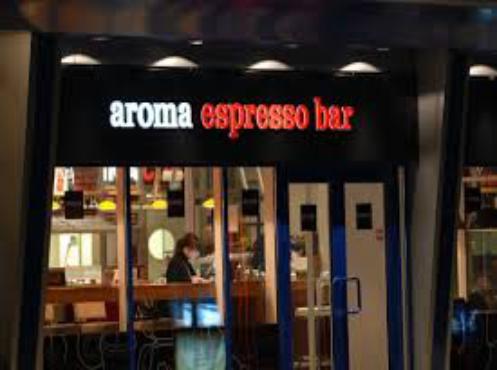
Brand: Aroma Espresso Bar
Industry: Food